Edmund Plant

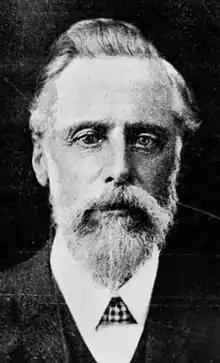

Edmund Harris Thornburgh Plant (10 December 1844 – 28 April 1926) was a mill owner and company director of mines in the Charters Towers-Ravenswood and a politician in Queensland, Australia.